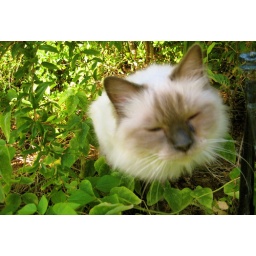
My cat Warhol coming out from sleeping under a bush.